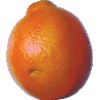
Label: tangelo